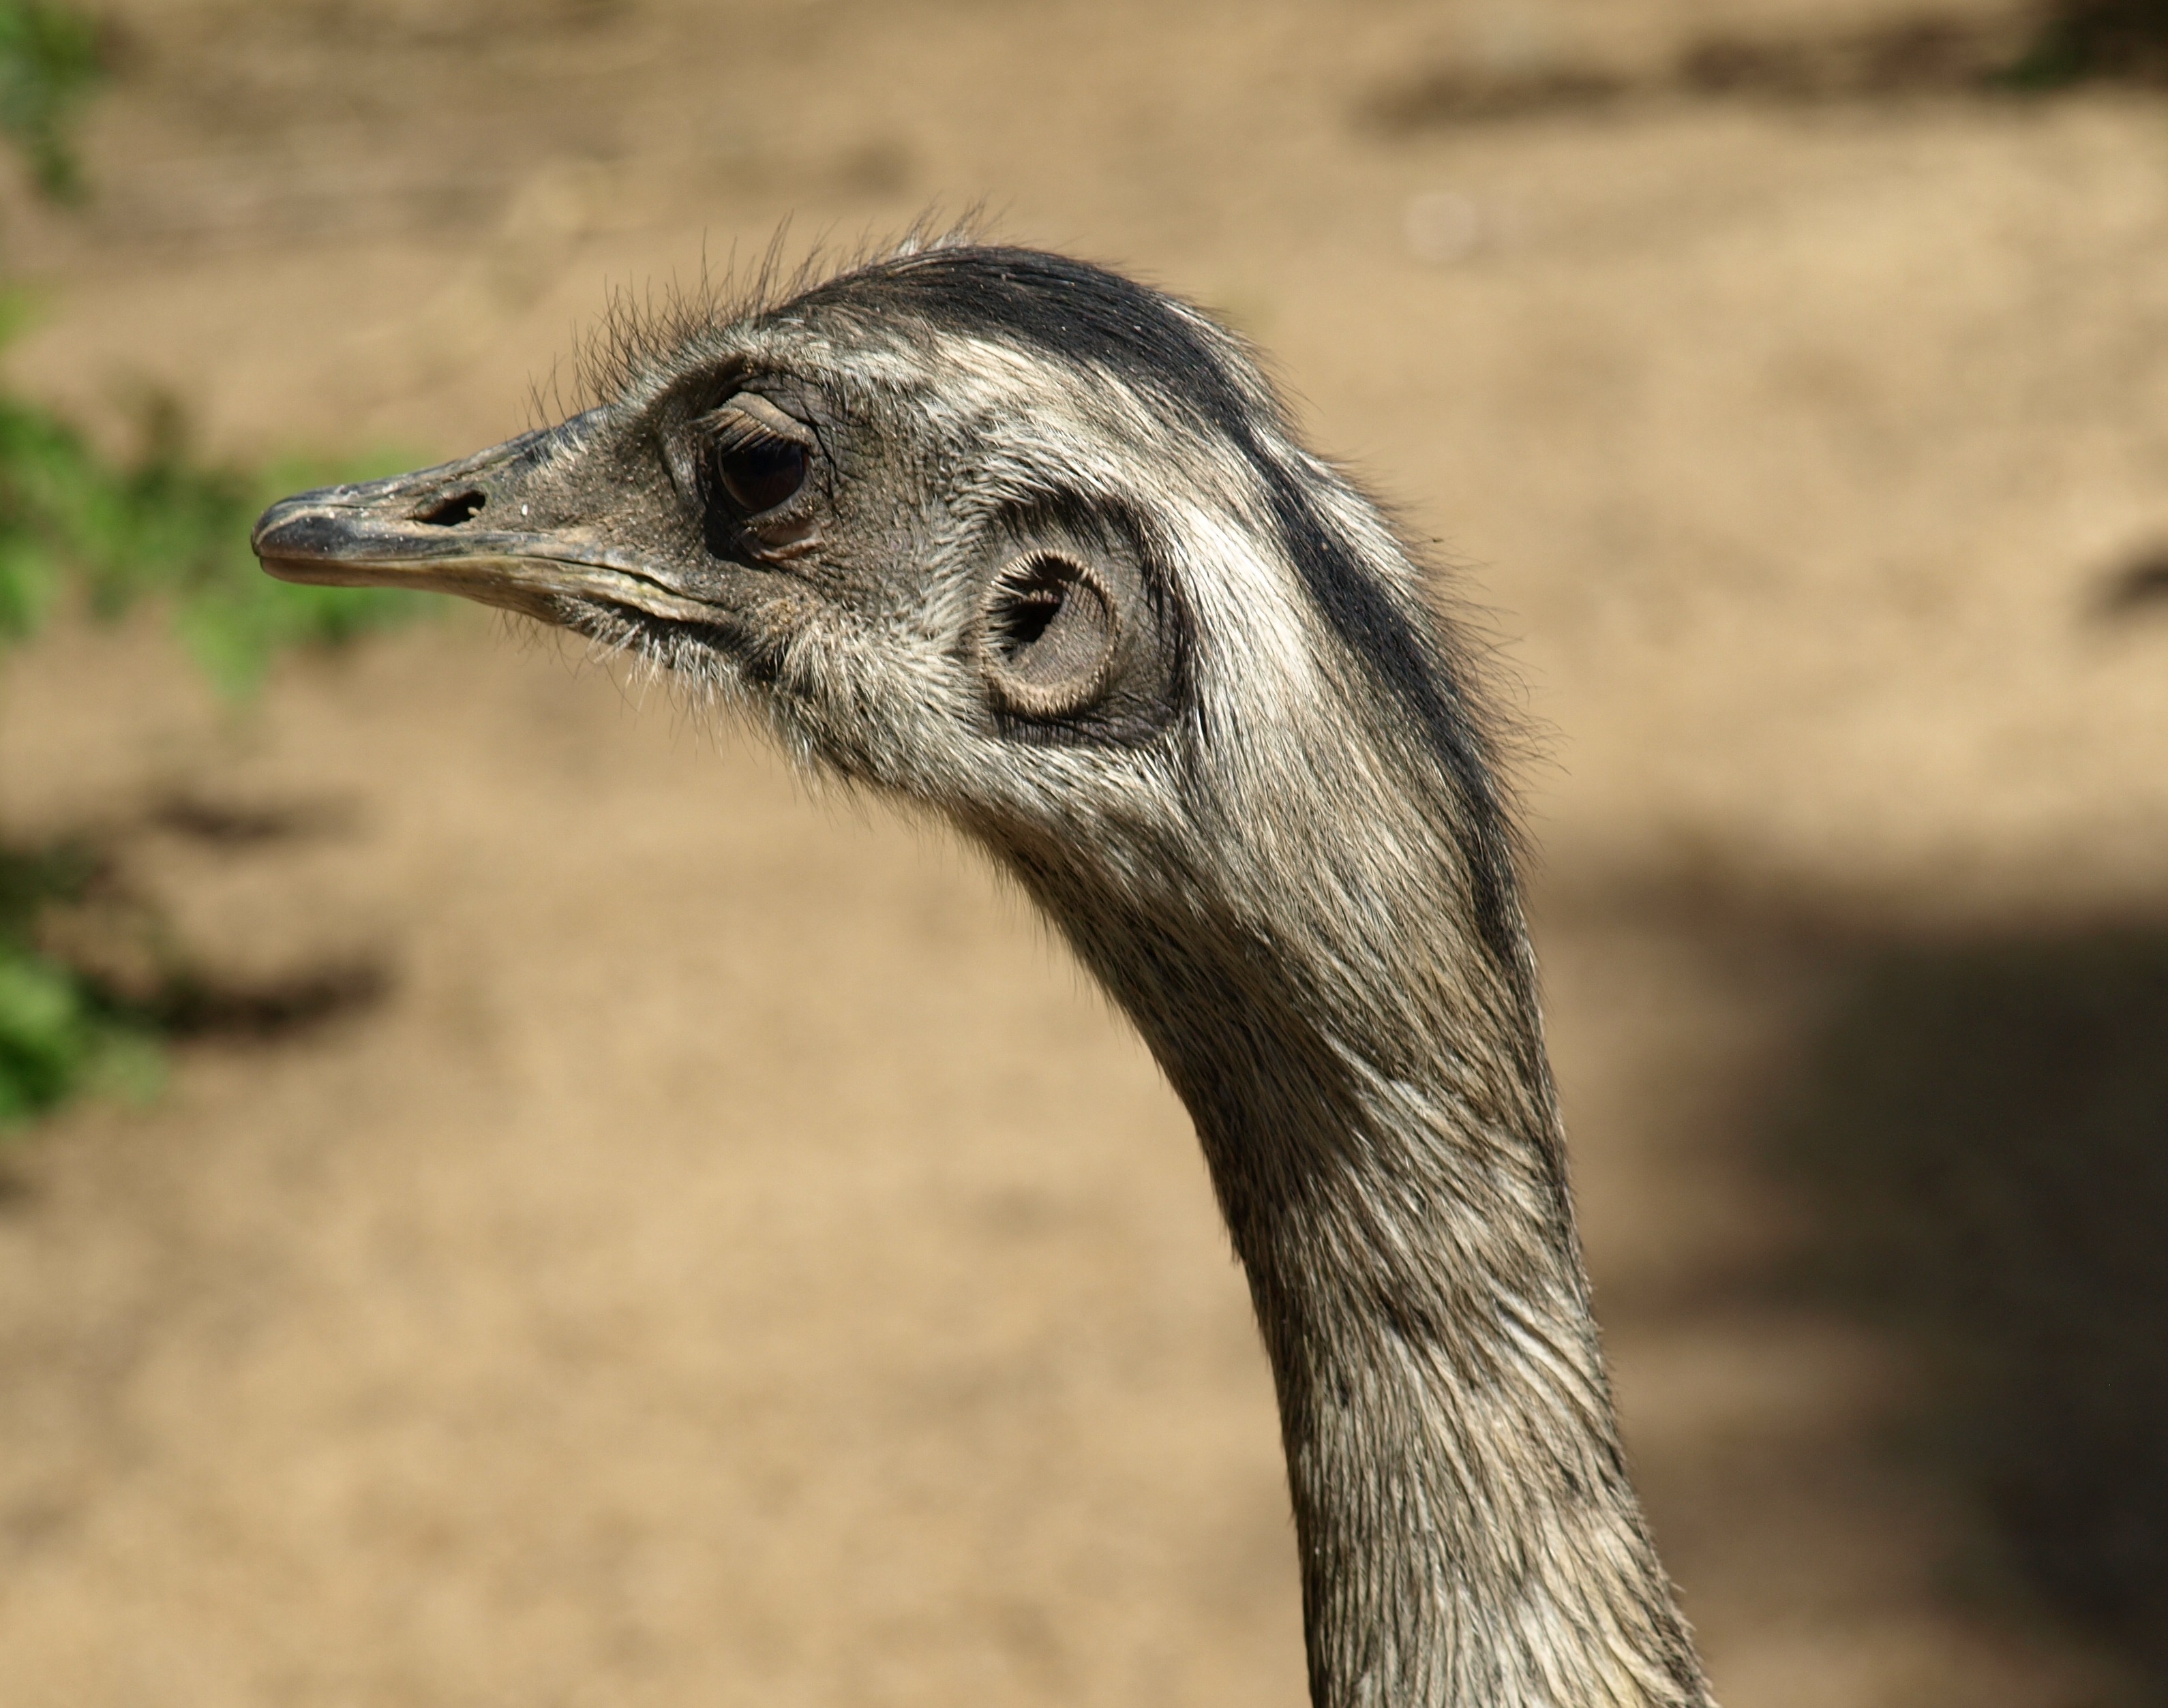
bird, wildlife, beak, ear, ostrich, fauna, close up, emu, head, vertebrate, ratite, rhea bird, flightless bird